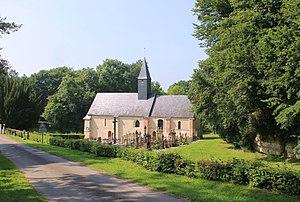
Église Saint-Vaast à Saint-Vaast-en-Auge (Calvados)